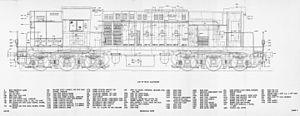
Dessin d'époque de la locomotive Diesel Baldwin DRS-6-4-660.
Les A1AA1A 62000 constituent une ancienne série de locomotives Diesel de la SNCF.